Medicare (United States)

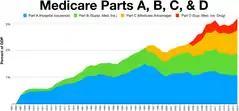
Medicare spending as a percent of GDP

Originally, the name "Medicare" in the United States referred to a program providing medical care for families of people serving in the military as part of the Dependents' Medical Care Act, which was passed in 1956. President Dwight D. Eisenhower held the first White House Conference on Aging in January 1961, in which creating a health care program for social security beneficiaries was proposed.